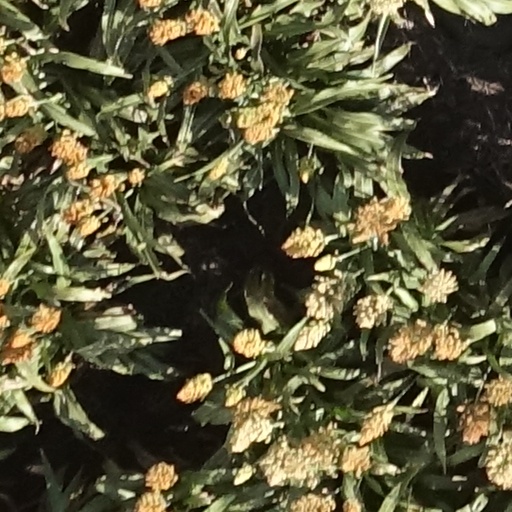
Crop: sorghum